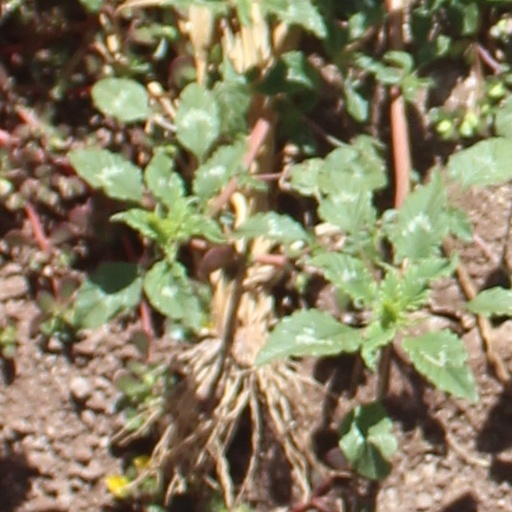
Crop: wheat